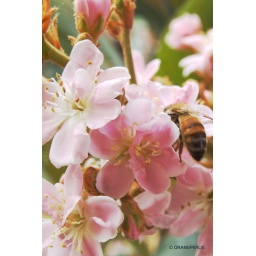
April 9. One tree near my balcony produces this beautiful pink flowers which attract lots of bees.